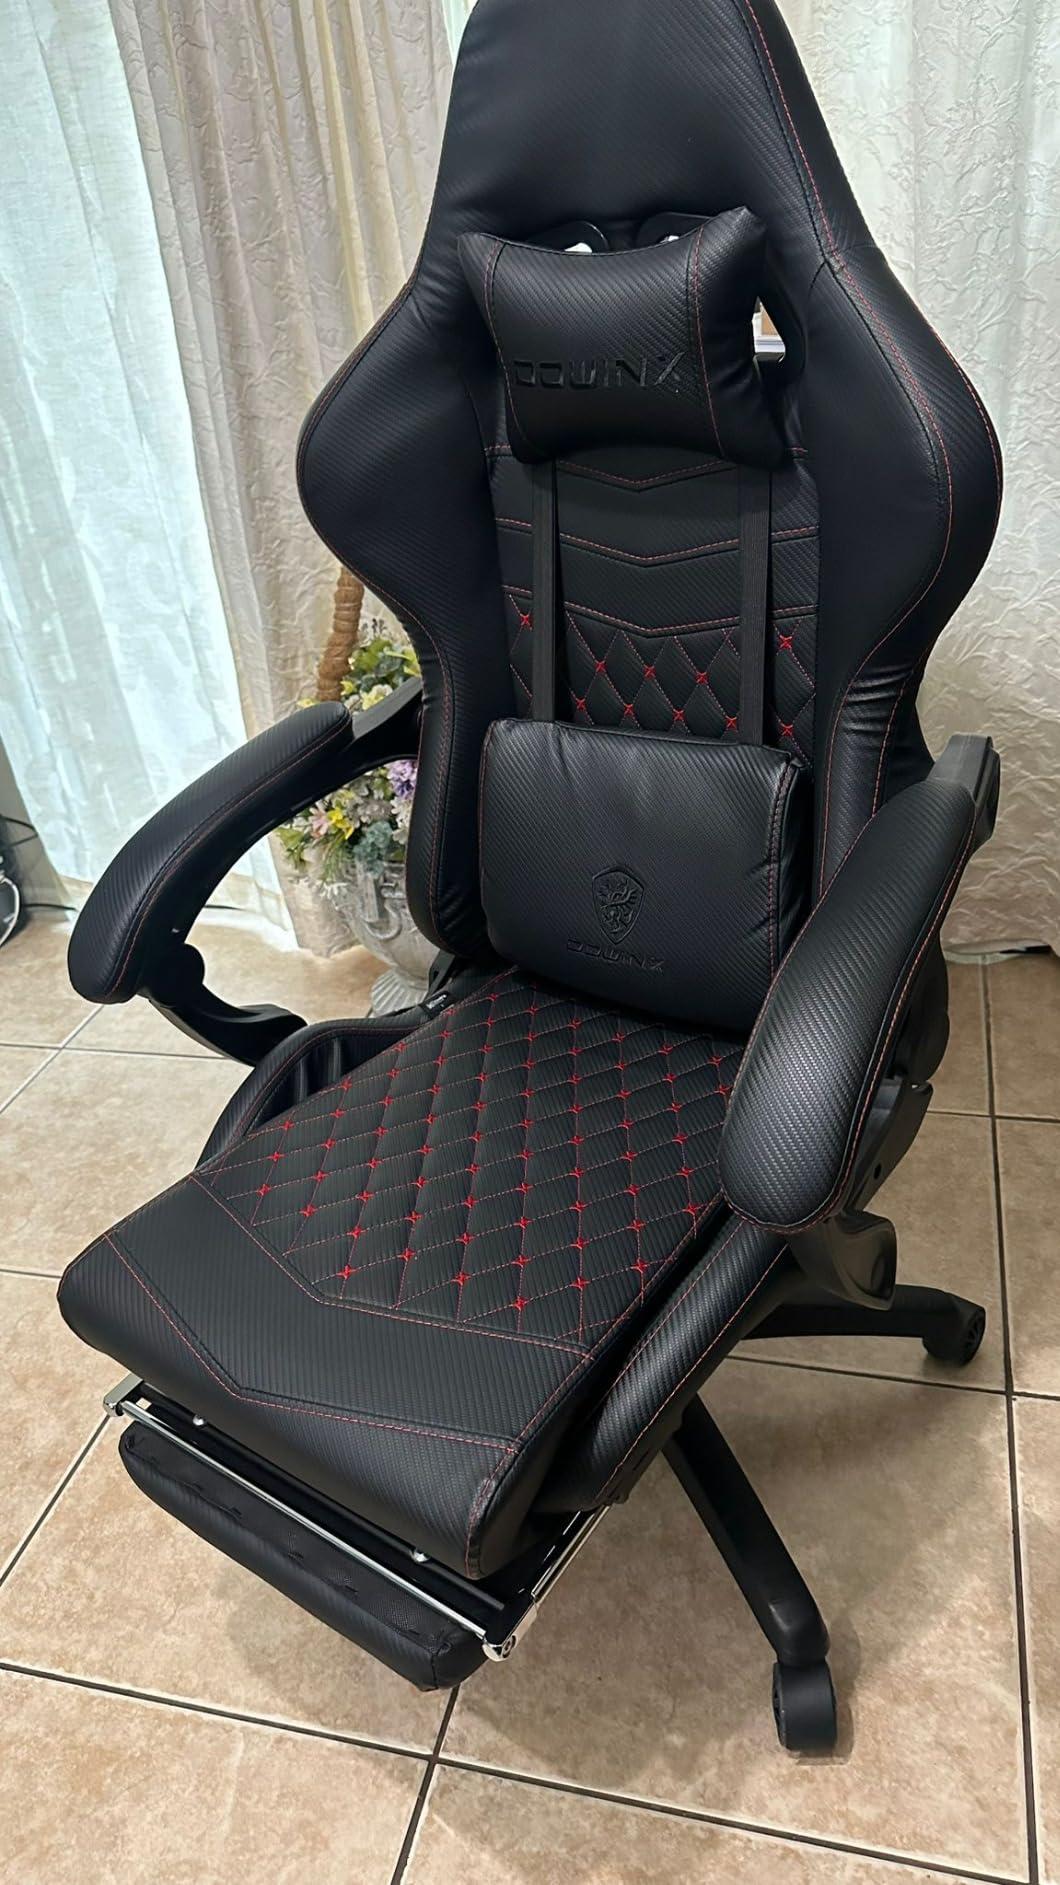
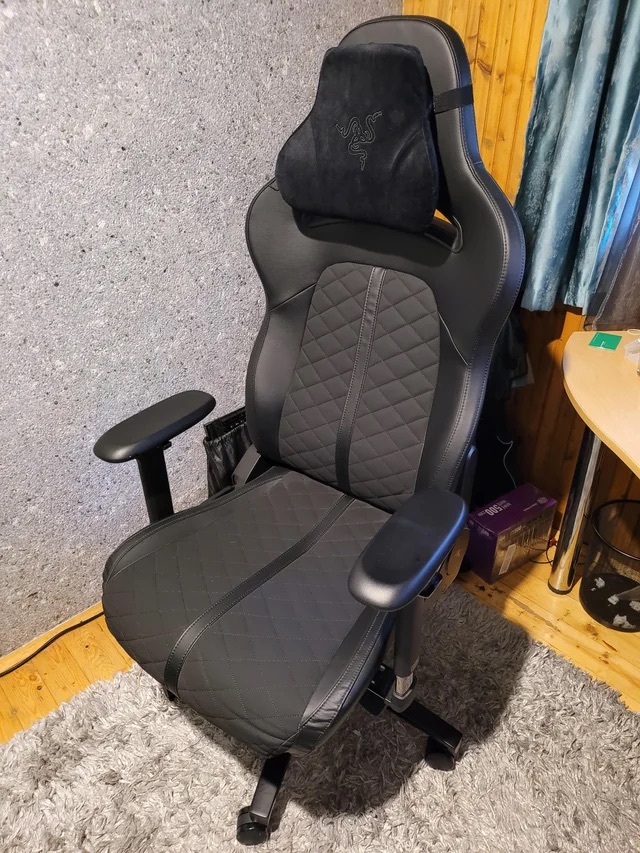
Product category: items_chair
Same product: no